Jan Teska

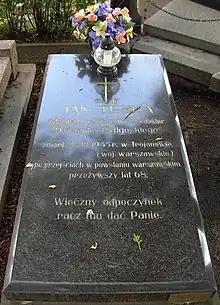
Jan Teska's tombstone in Bydgoszcz cemetery

Wanted by the Gestapo, he hid in Warsaw under the alias of "Józef Topolski" and entered the underground army. Having an excellent practice of German language, he took an active part in the "Operation N", mixing sabotage, subversion and black propaganda activities against the Wehrmacht.